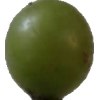
Label: grape